Burnt mound

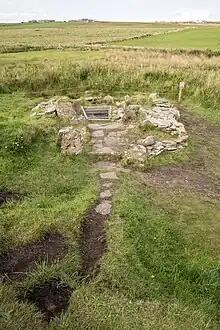
A burnt mound in the Orkney Islands

A burnt mound is an archaeological feature consisting of a mound of shattered stones and charcoal, normally with an adjacent hearth and trough. The trough could be rock-cut, wood-lined or clay-lined to ensure it was watertight. Radiocarbon dates vary quite widely, the earliest being Late Neolithic, with clusters of dates between 1900 and 1500 BC and 1200–800 BC, with some outliers in the Iron Age. There are also some dates that go into the Early Middle Ages. The technology used at burnt mounds has much greater antiquity and is found from the Palaeolithic onward.